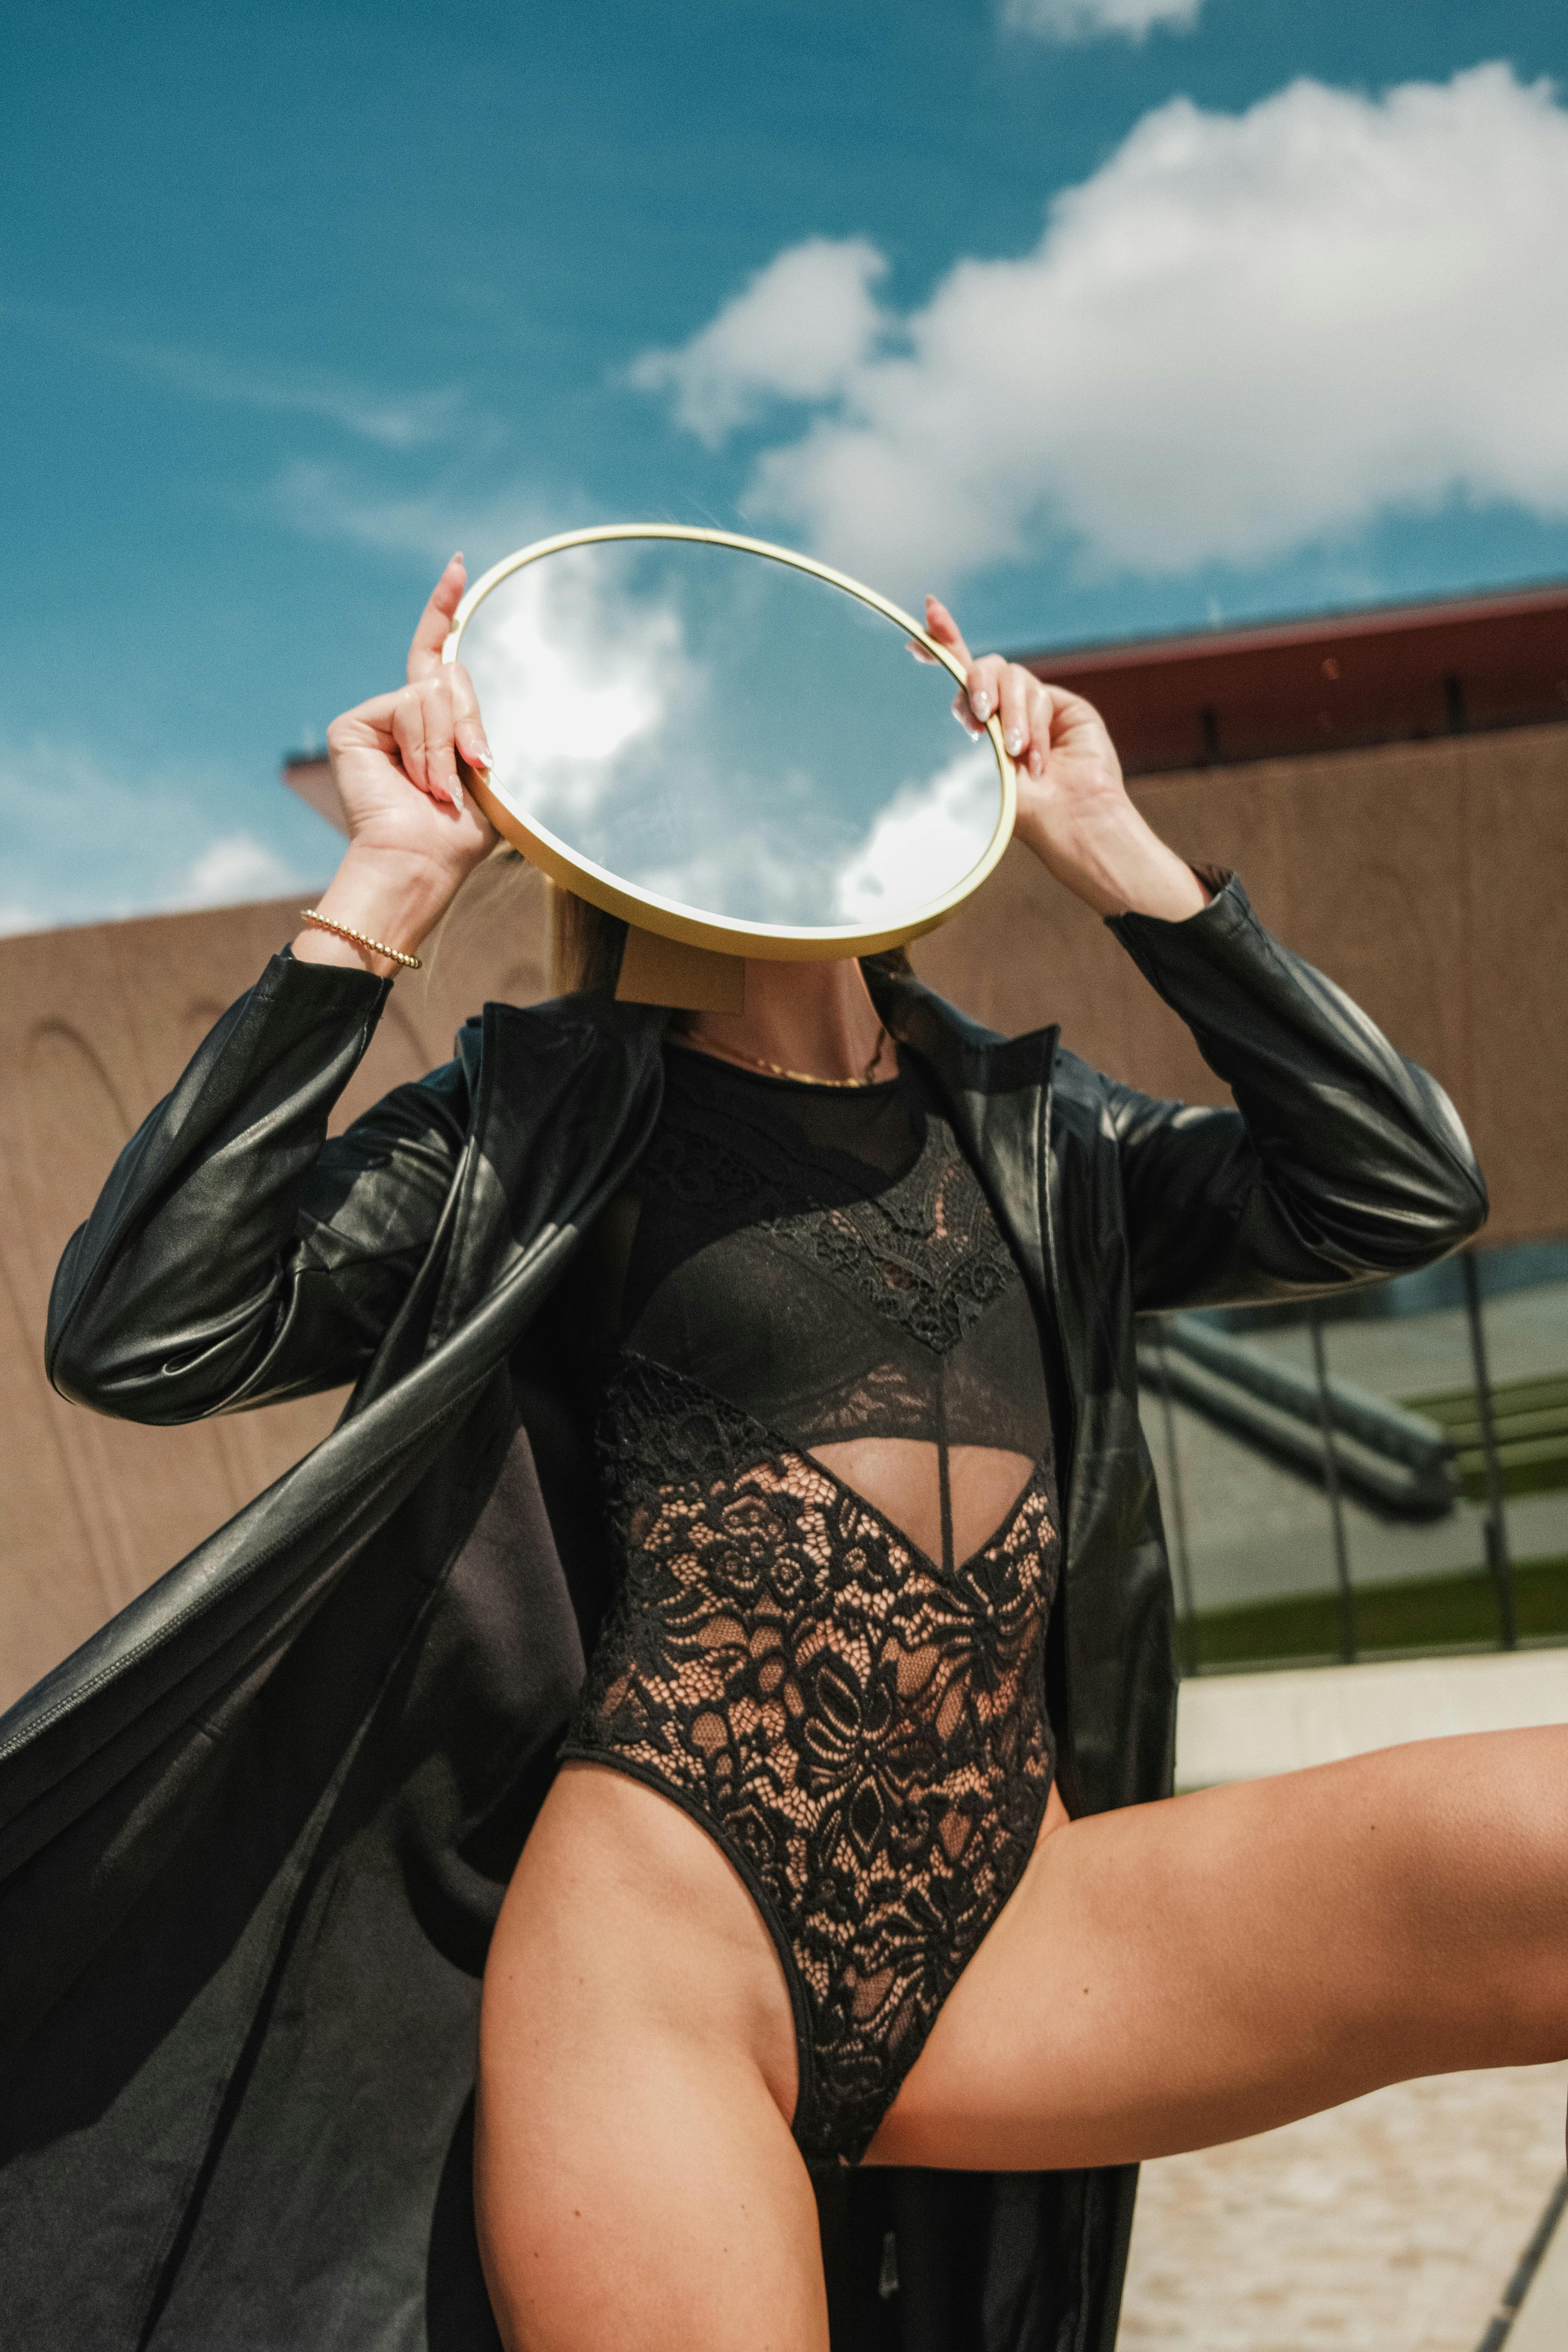
woman, glasses, cloud, sky, swimwear, brassiere, vision care, sunglasses, swimsuit top, eyewear, flash photography, thigh, undergarment, headgear, goggles, waist, lingerie, barefoot, leisure, summer, fun, personal protective equipment, underpants, human leg, long hair, foot, elbow, abdomen, chest, bikini, travel, swimsuit bottom, trunk, brown hair, sitting, recreation, sun tanning, fashion accessory, helmet, glass, vacation, tourism, briefs, reflection, back